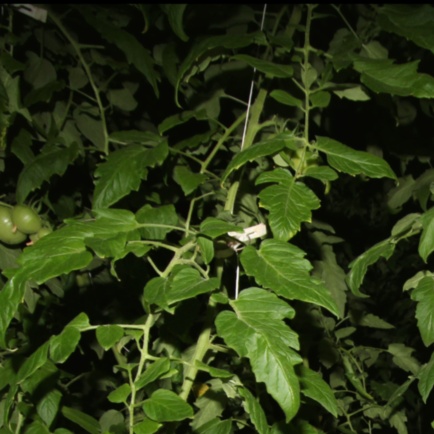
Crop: tomato